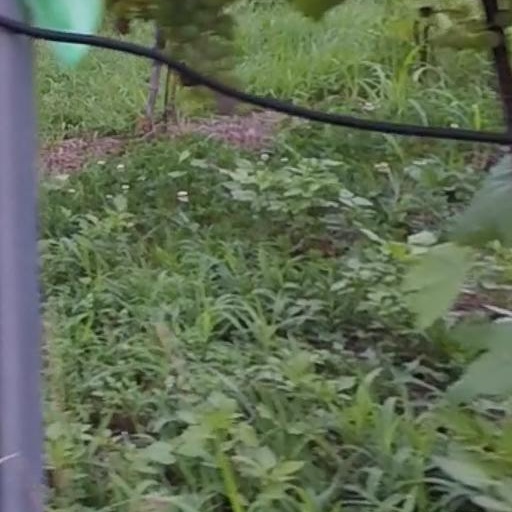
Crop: grape